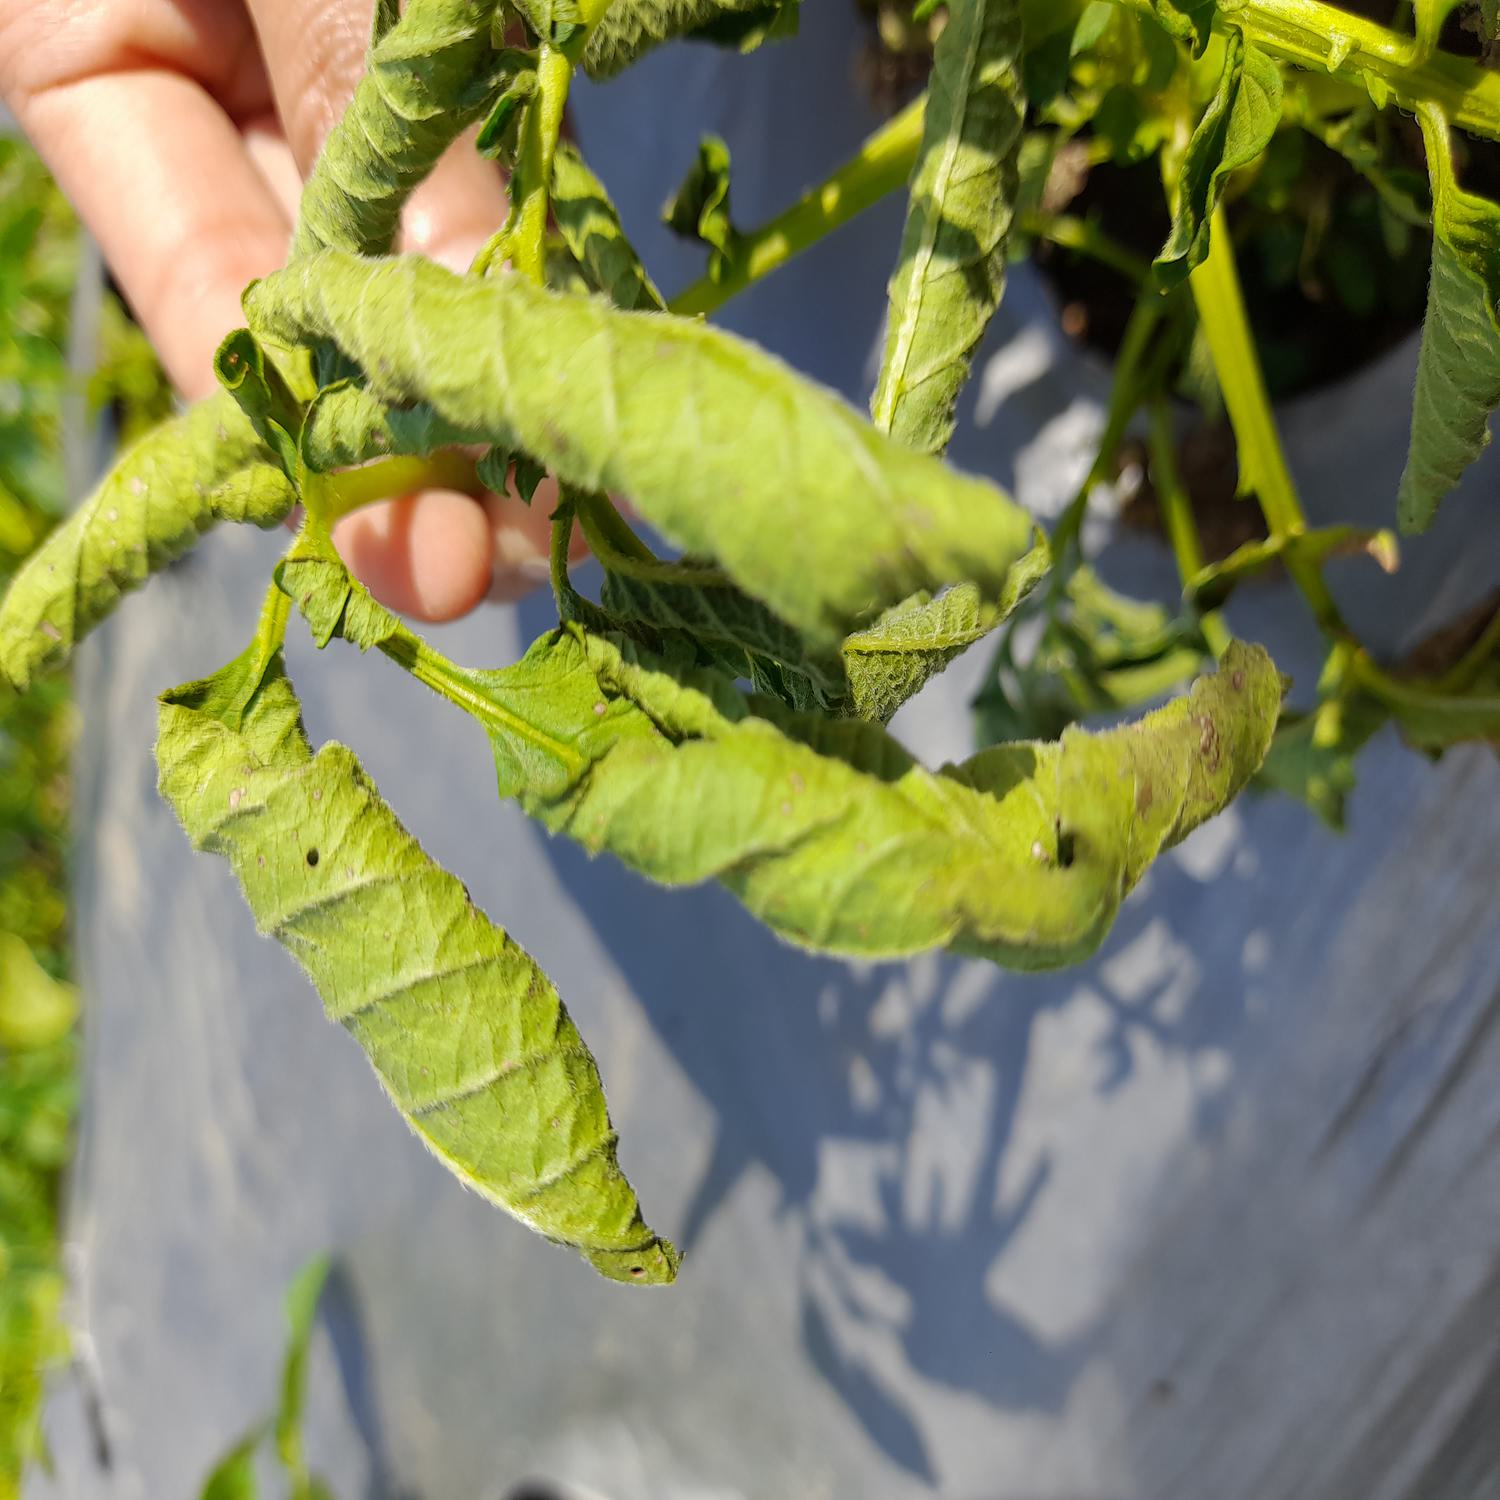
Label: Bacteria